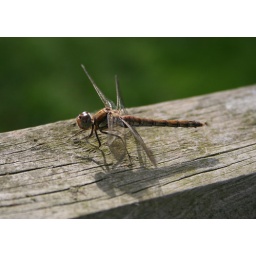
One of many Common Darters spotted at a fishing lake near Pymoor.